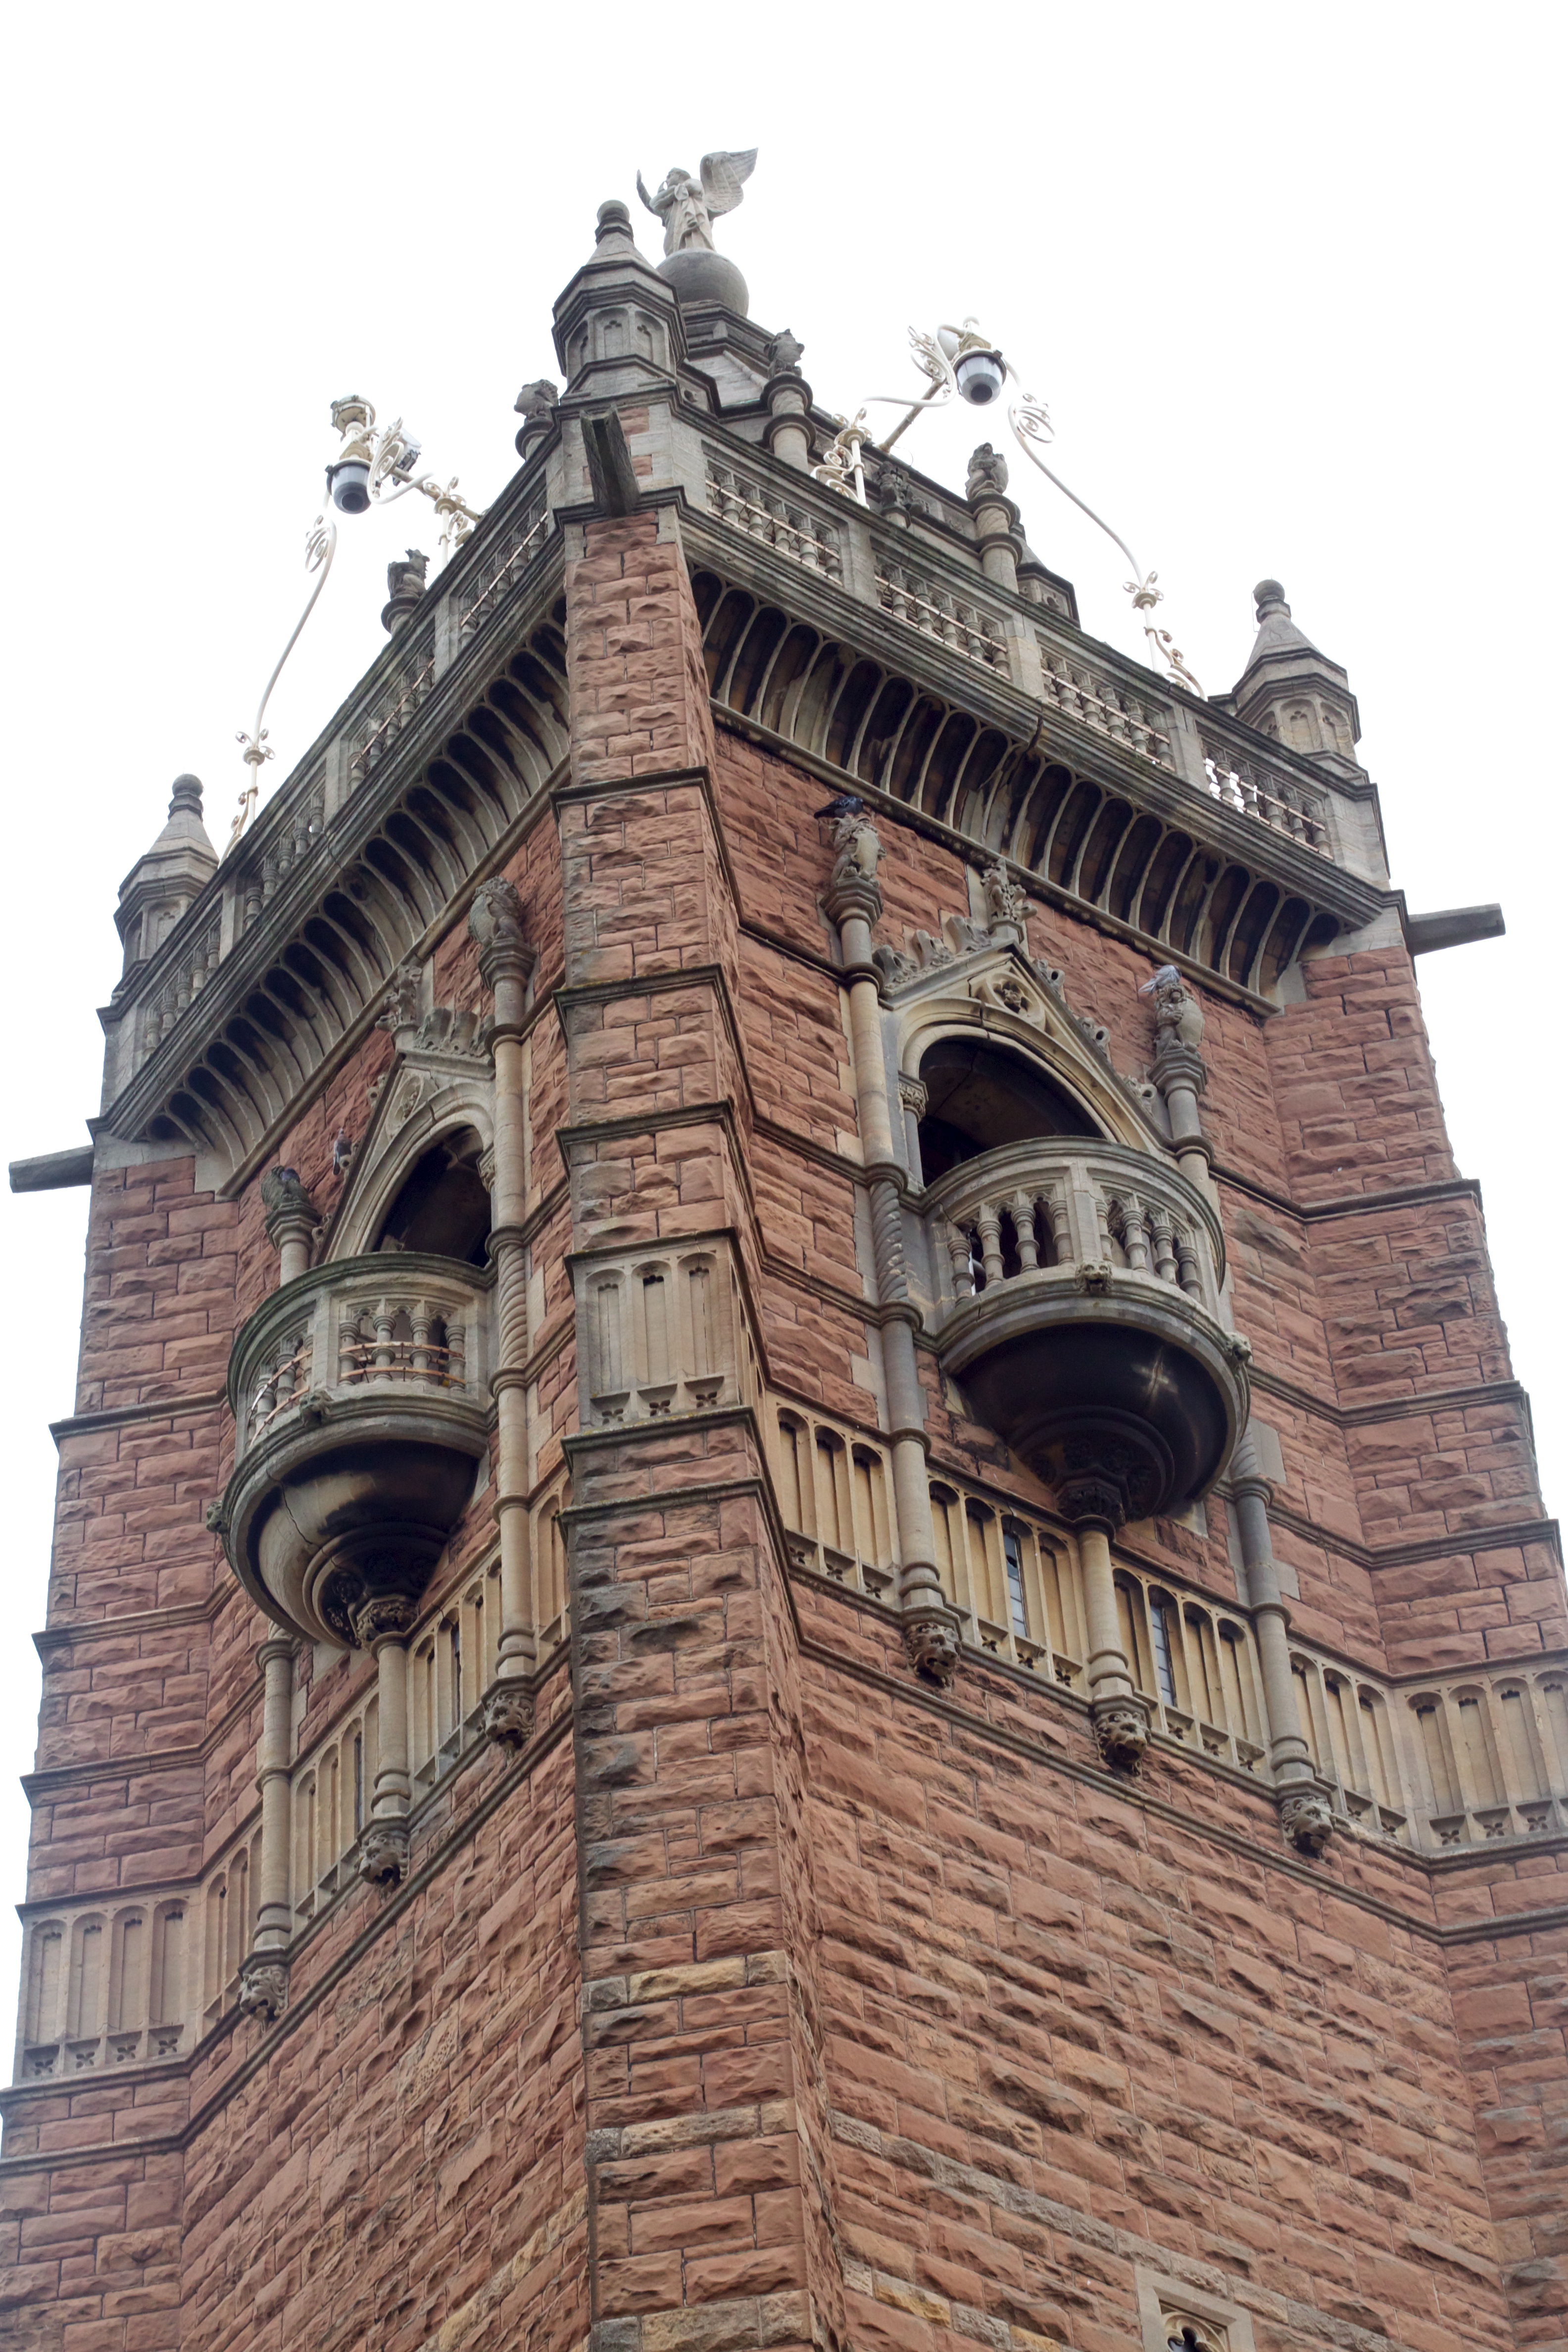
architecture, building, tower, landmark, facade, place of worship, clock tower, bell tower, historic site